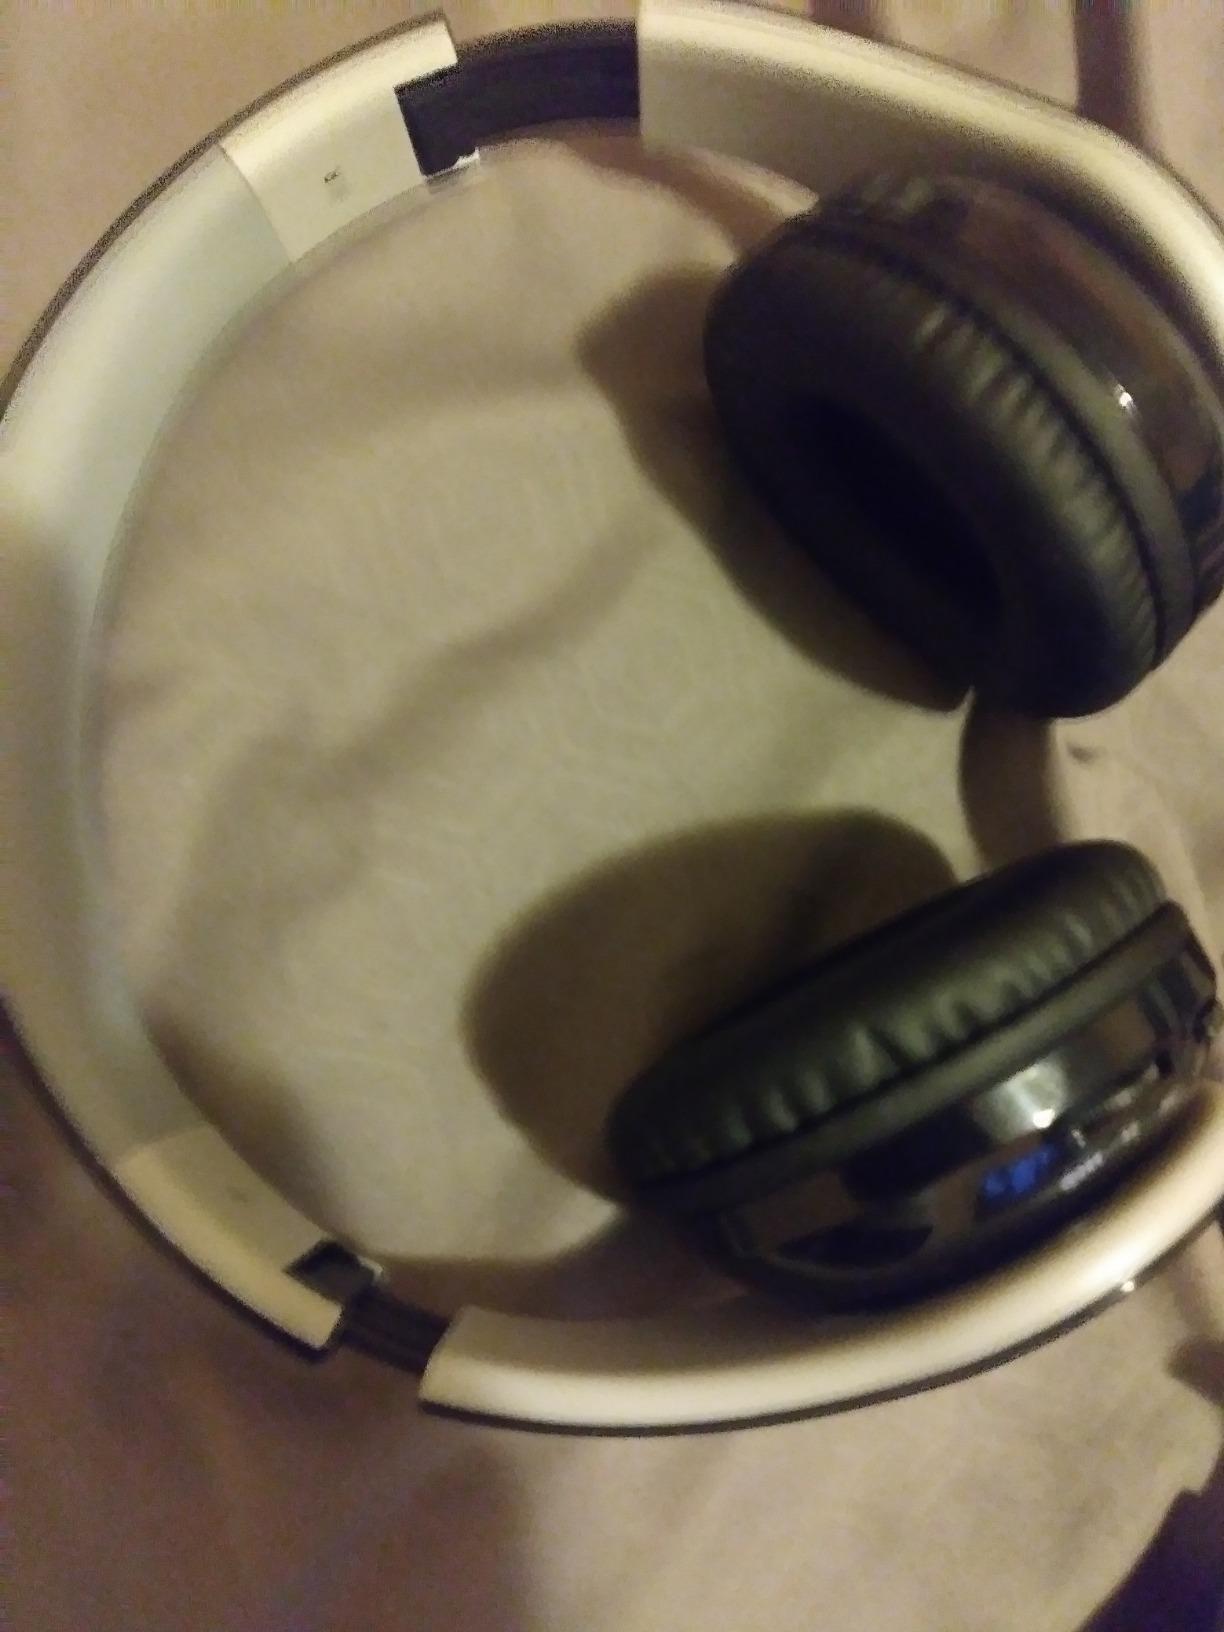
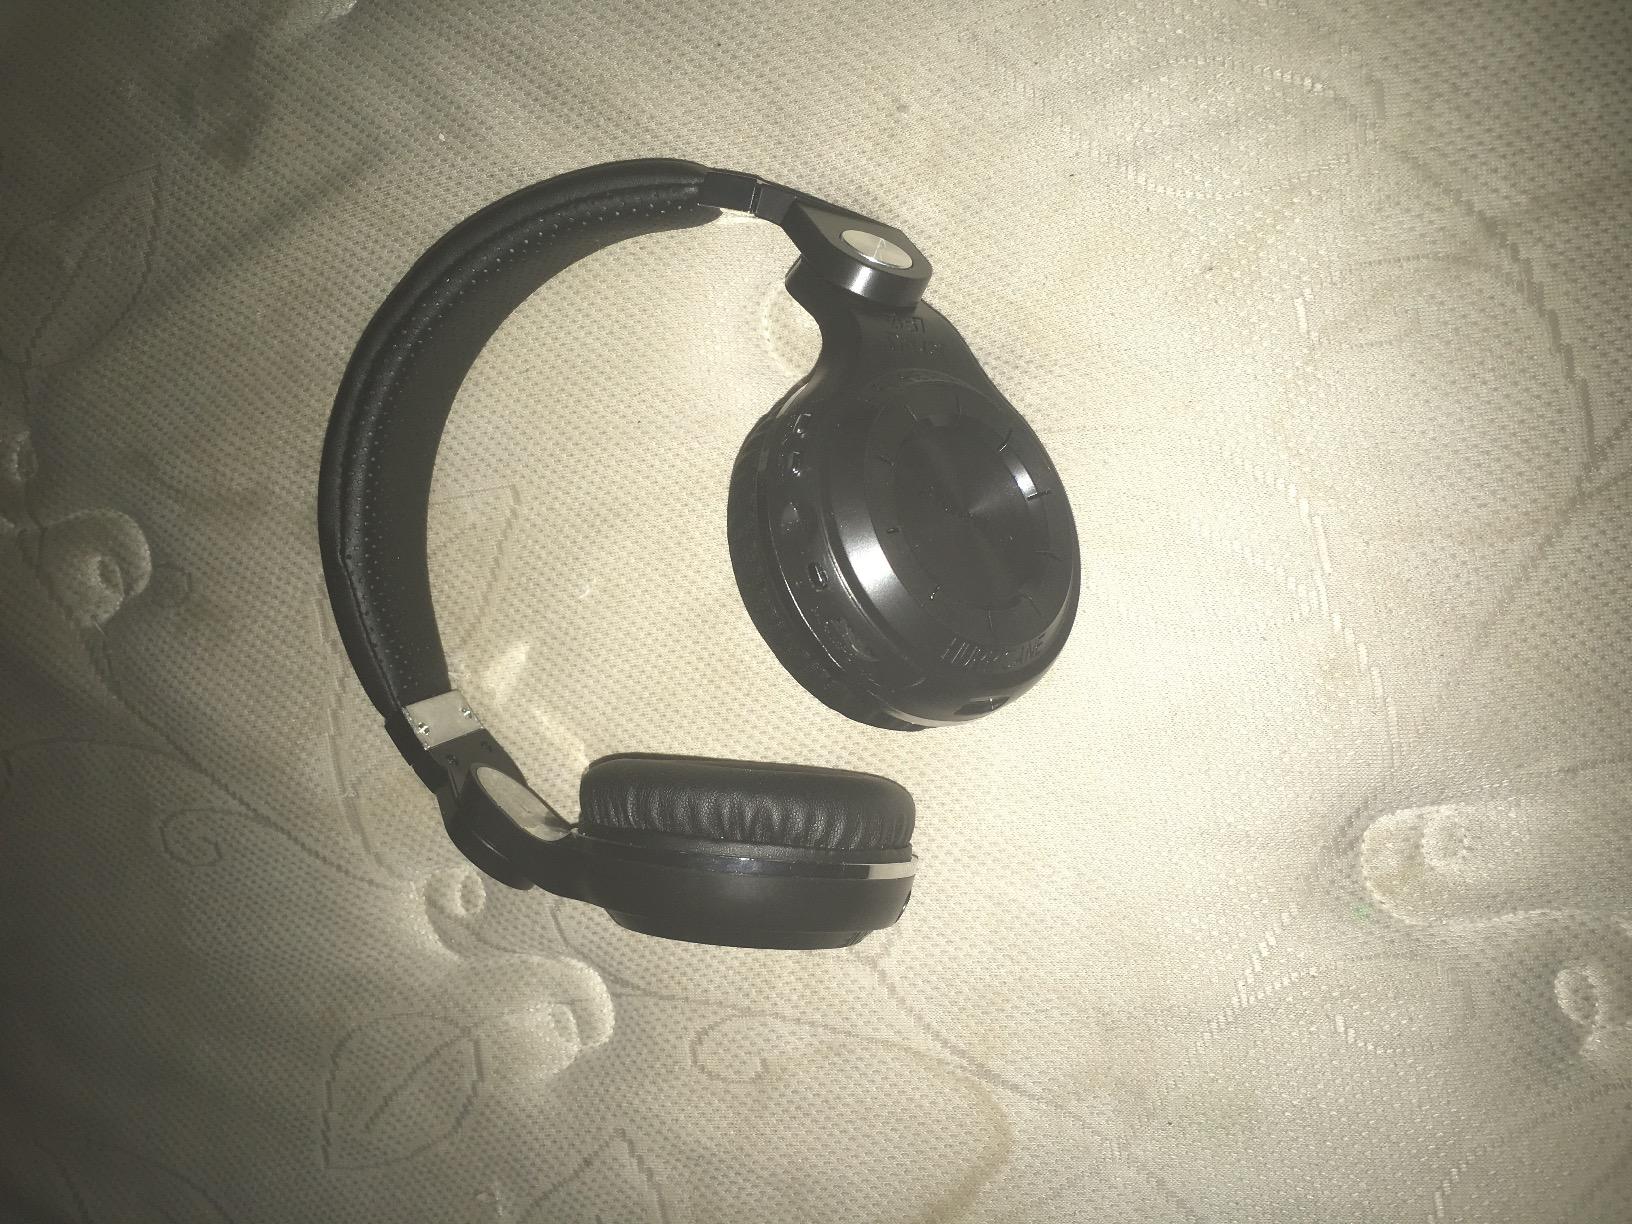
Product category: headphones
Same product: no